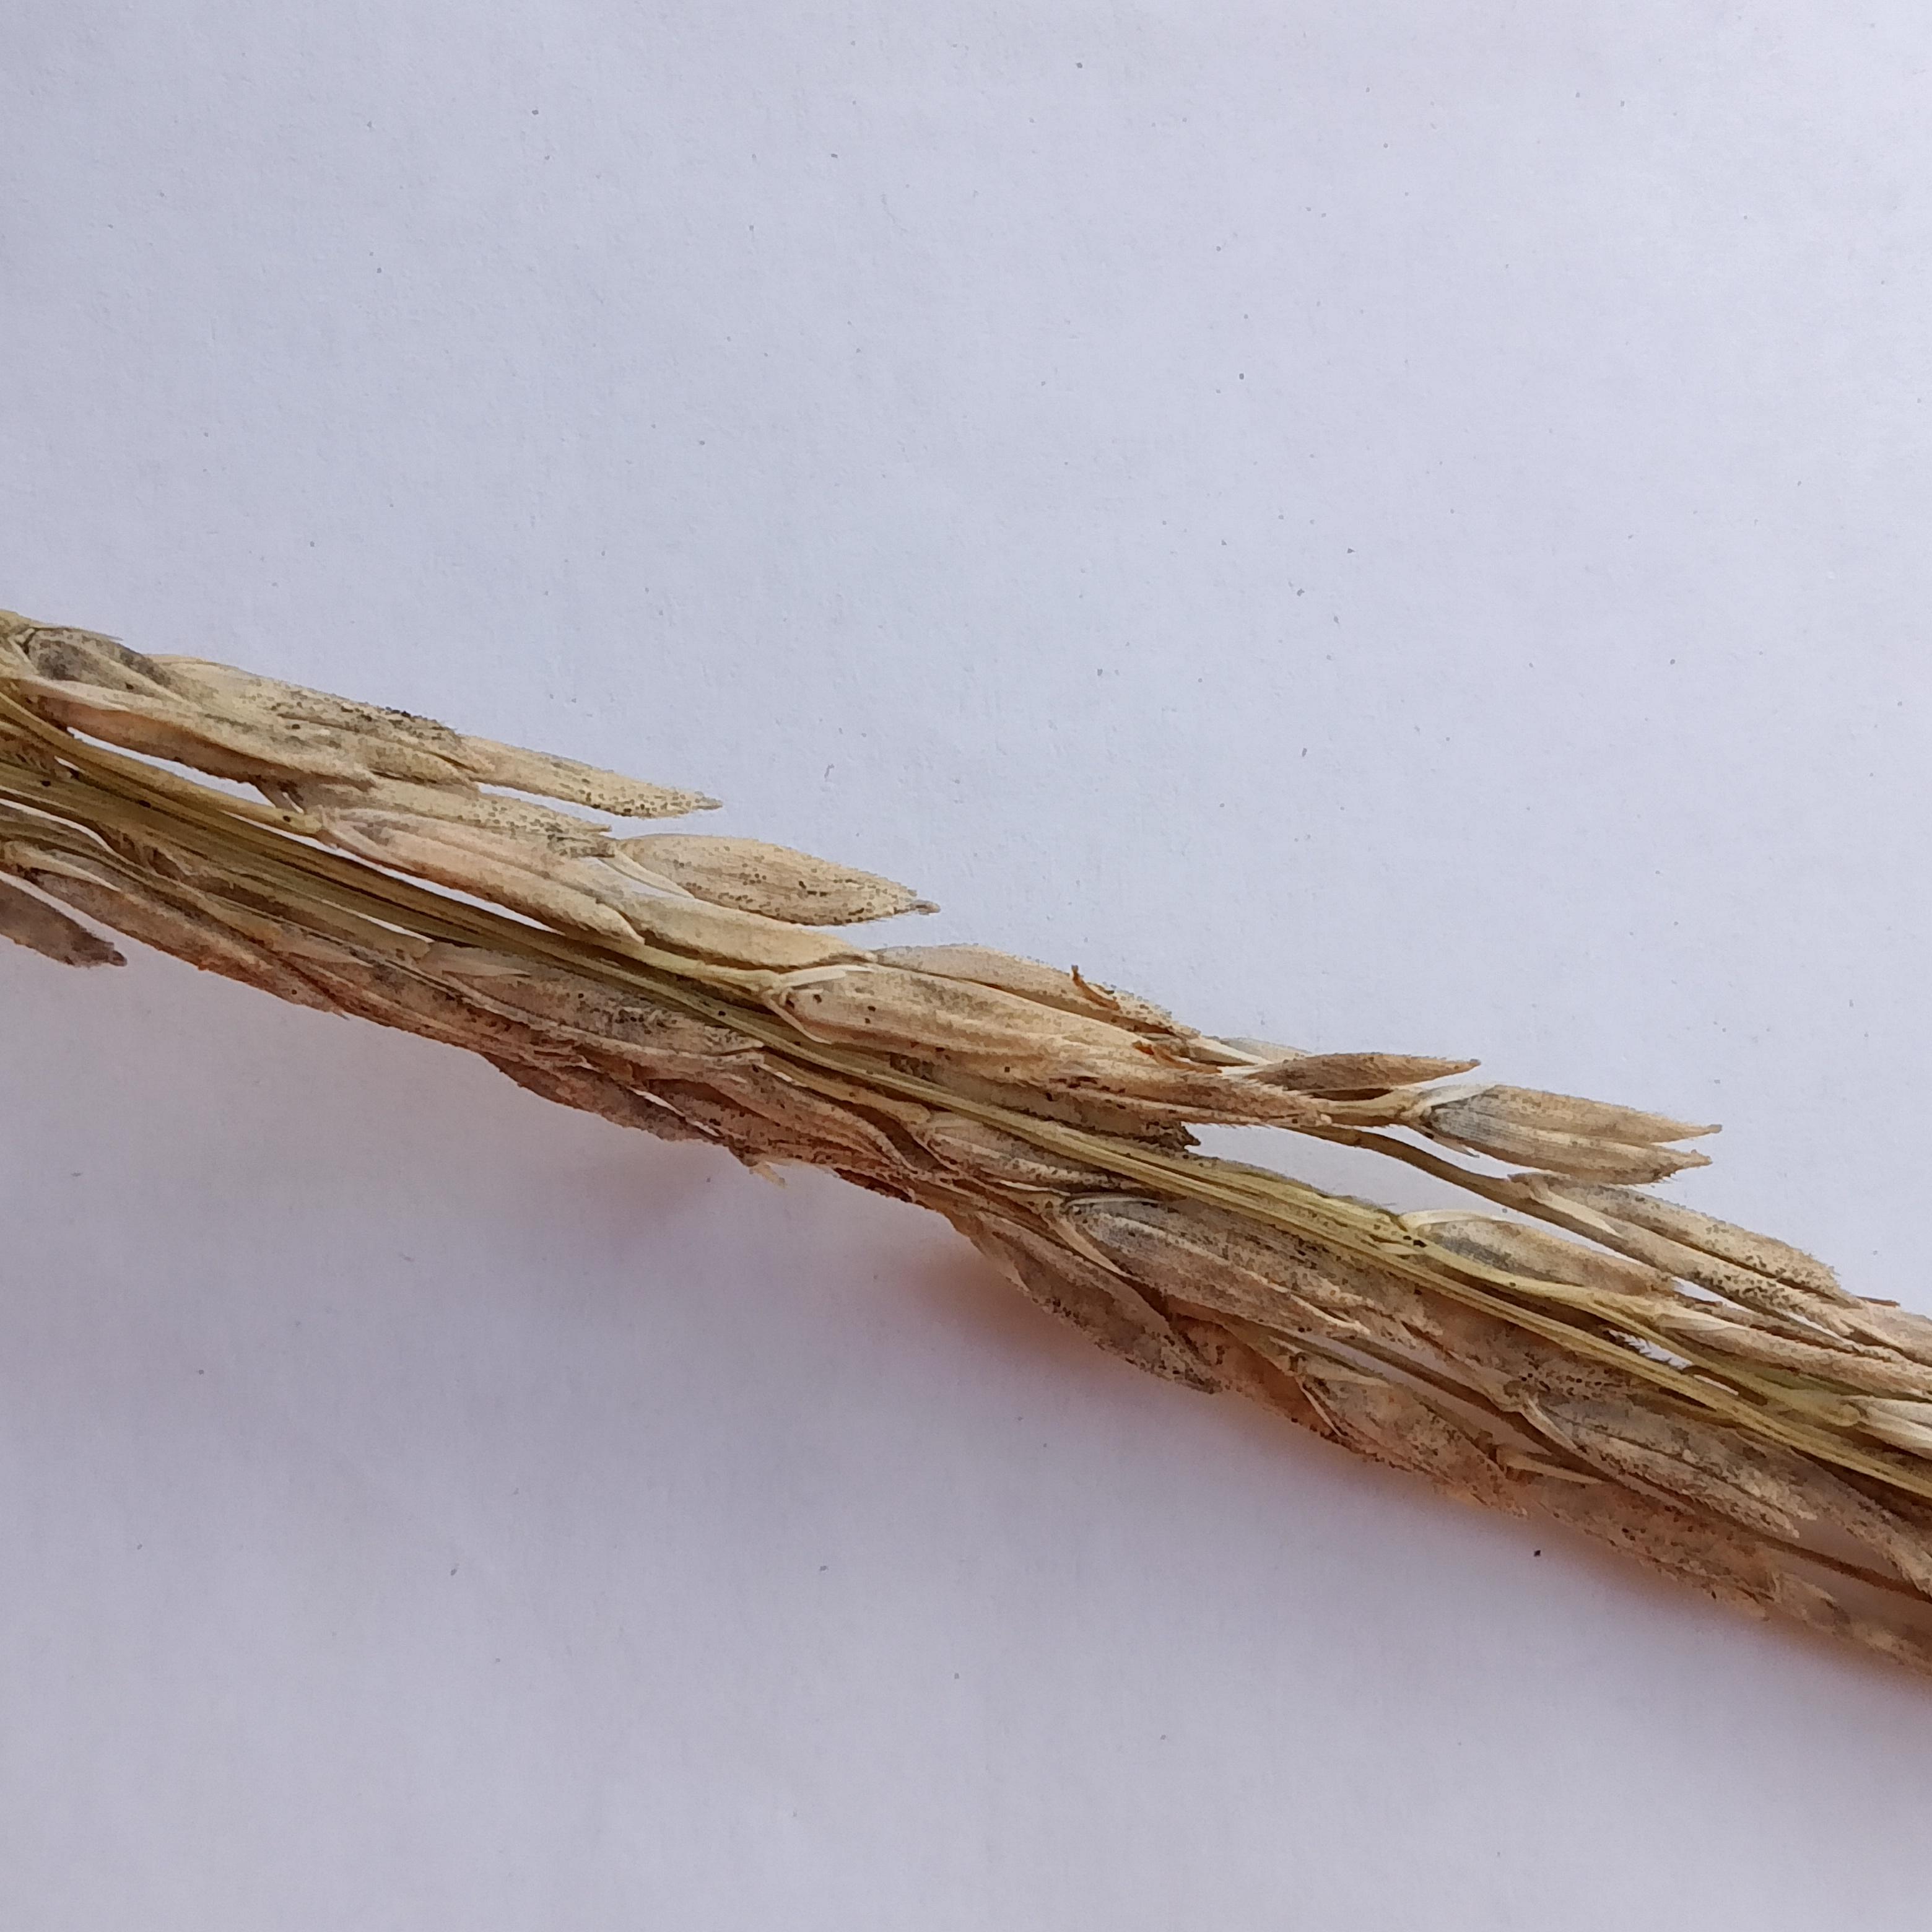
Label: Rice___Neck_Blast